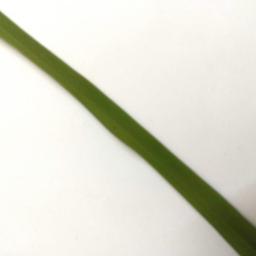
Label: Rice___Healthy